2015 Kids' Choice Awards

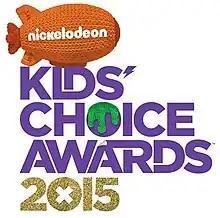

The 28th Annual Nickelodeon Kids' Choice Awards was held on March 28, 2015, at the Forum in Inglewood, California, United States, and hosted by Nick Jonas. The show was produced by Nickelodeon Productions, with a simulcast in the United States also carried across sister networks TeenNick, Nicktoons and TV Land, along with the network's mobile apps and website. It was led into by a double episode of "The Thundermans". There were 4 new categories this year. Voting took place in six continents on 19 localized websites, along with various simulcasts across the world, on either live or tape-delayed. Despite the simulcast, the show suffered a deep drop from the 2014 ceremony, attracting approximately 3,630,000 million total viewers for the original American airing, a drop of 27% from year to year. TV sitcom "Austin & Ally" swept the KCAs, taking home 3 blimps; the series is the second from Disney Channel to win favorite kids show in KCA history.